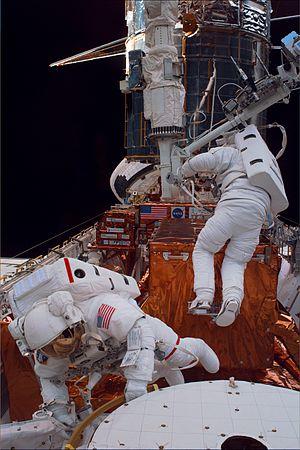
Les évènements de l'année 2009 aux États-Unis.